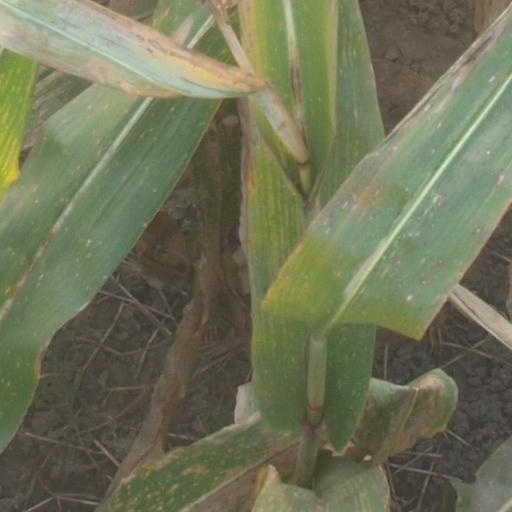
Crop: maize; corn